Pablo Bruera

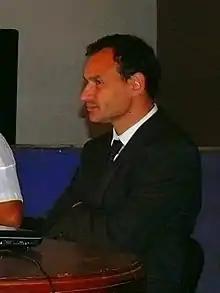
Pablo Bruera, mayor of La Plata.

Pablo Oscar Bruera (born 1 October 1964) is an Argentine politician, who was the mayor of La Plata, the capital of Buenos Aires province, from 2007 to 2015. On December 9, 2007, Bruera replaced incumbent Julio Alak. His run as mayor ended in 2015 when he was replaced by Julio Garro.